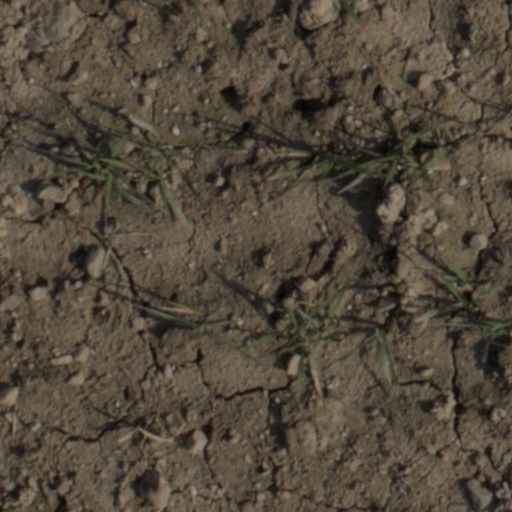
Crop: wheat